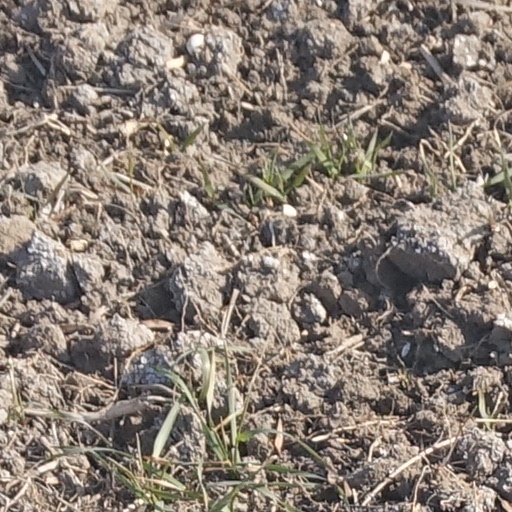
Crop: wheat